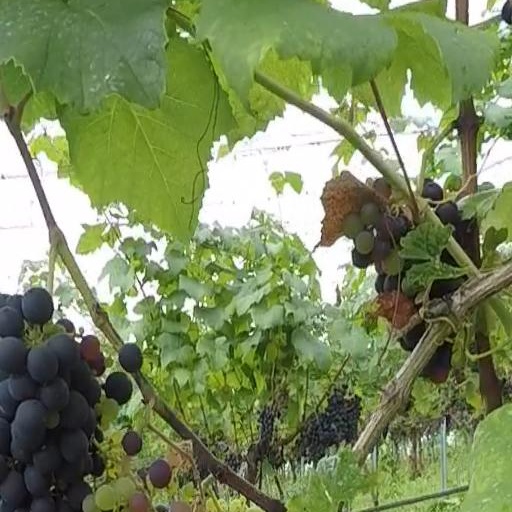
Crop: grape